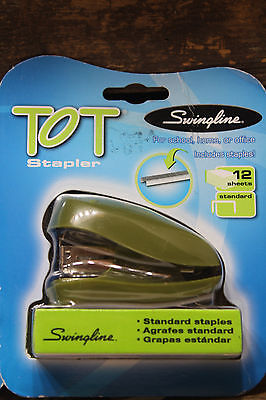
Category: stapler